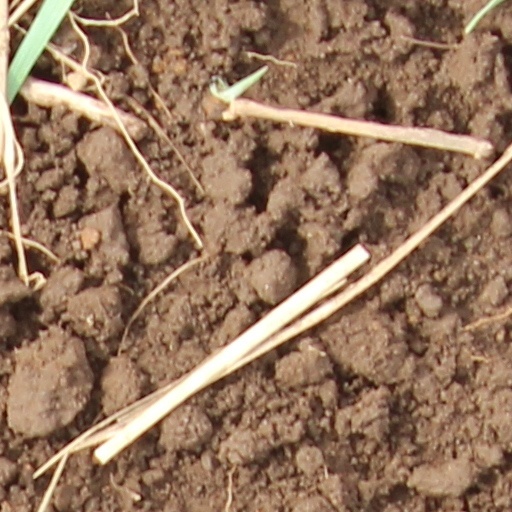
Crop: wheat